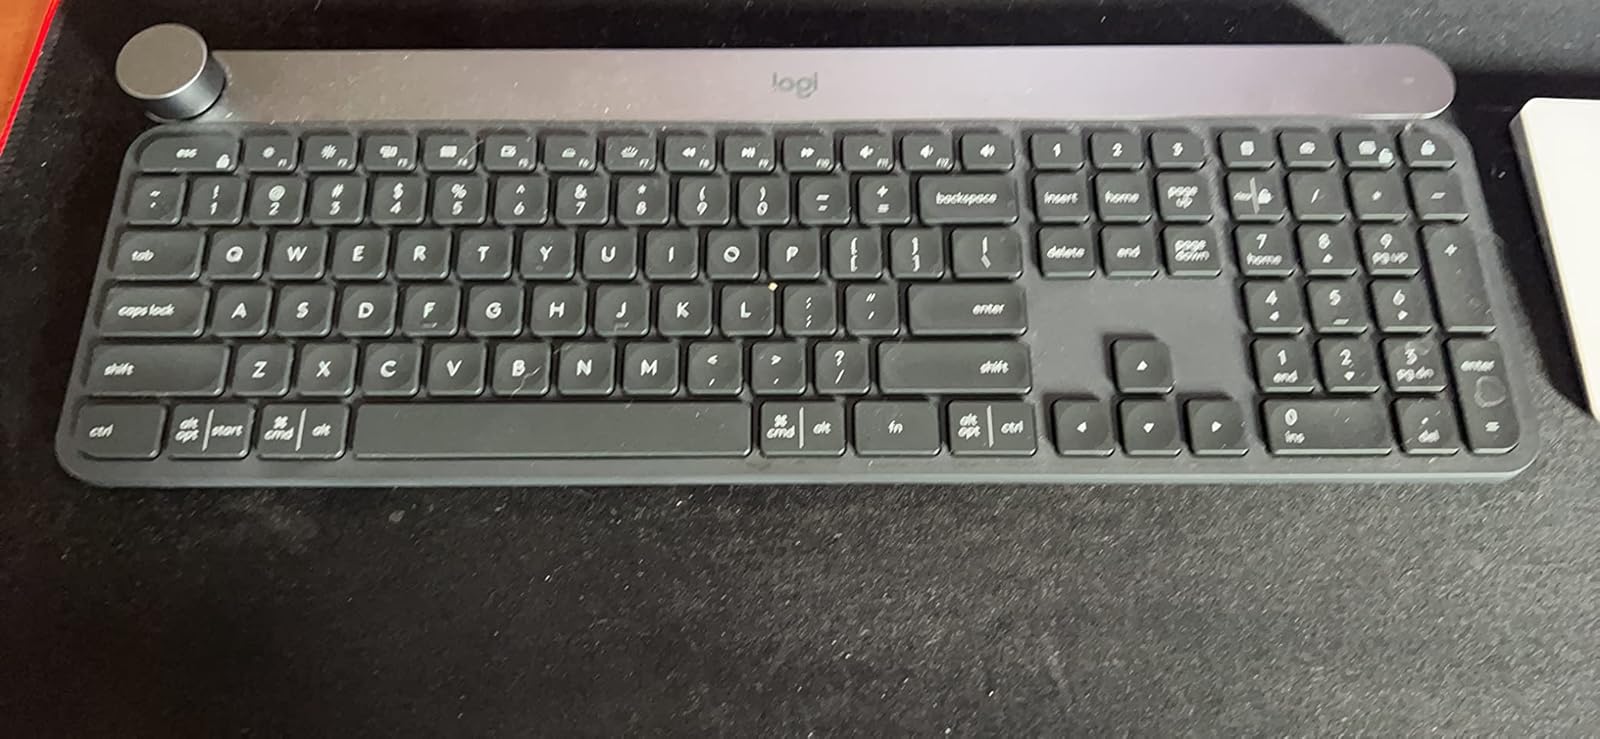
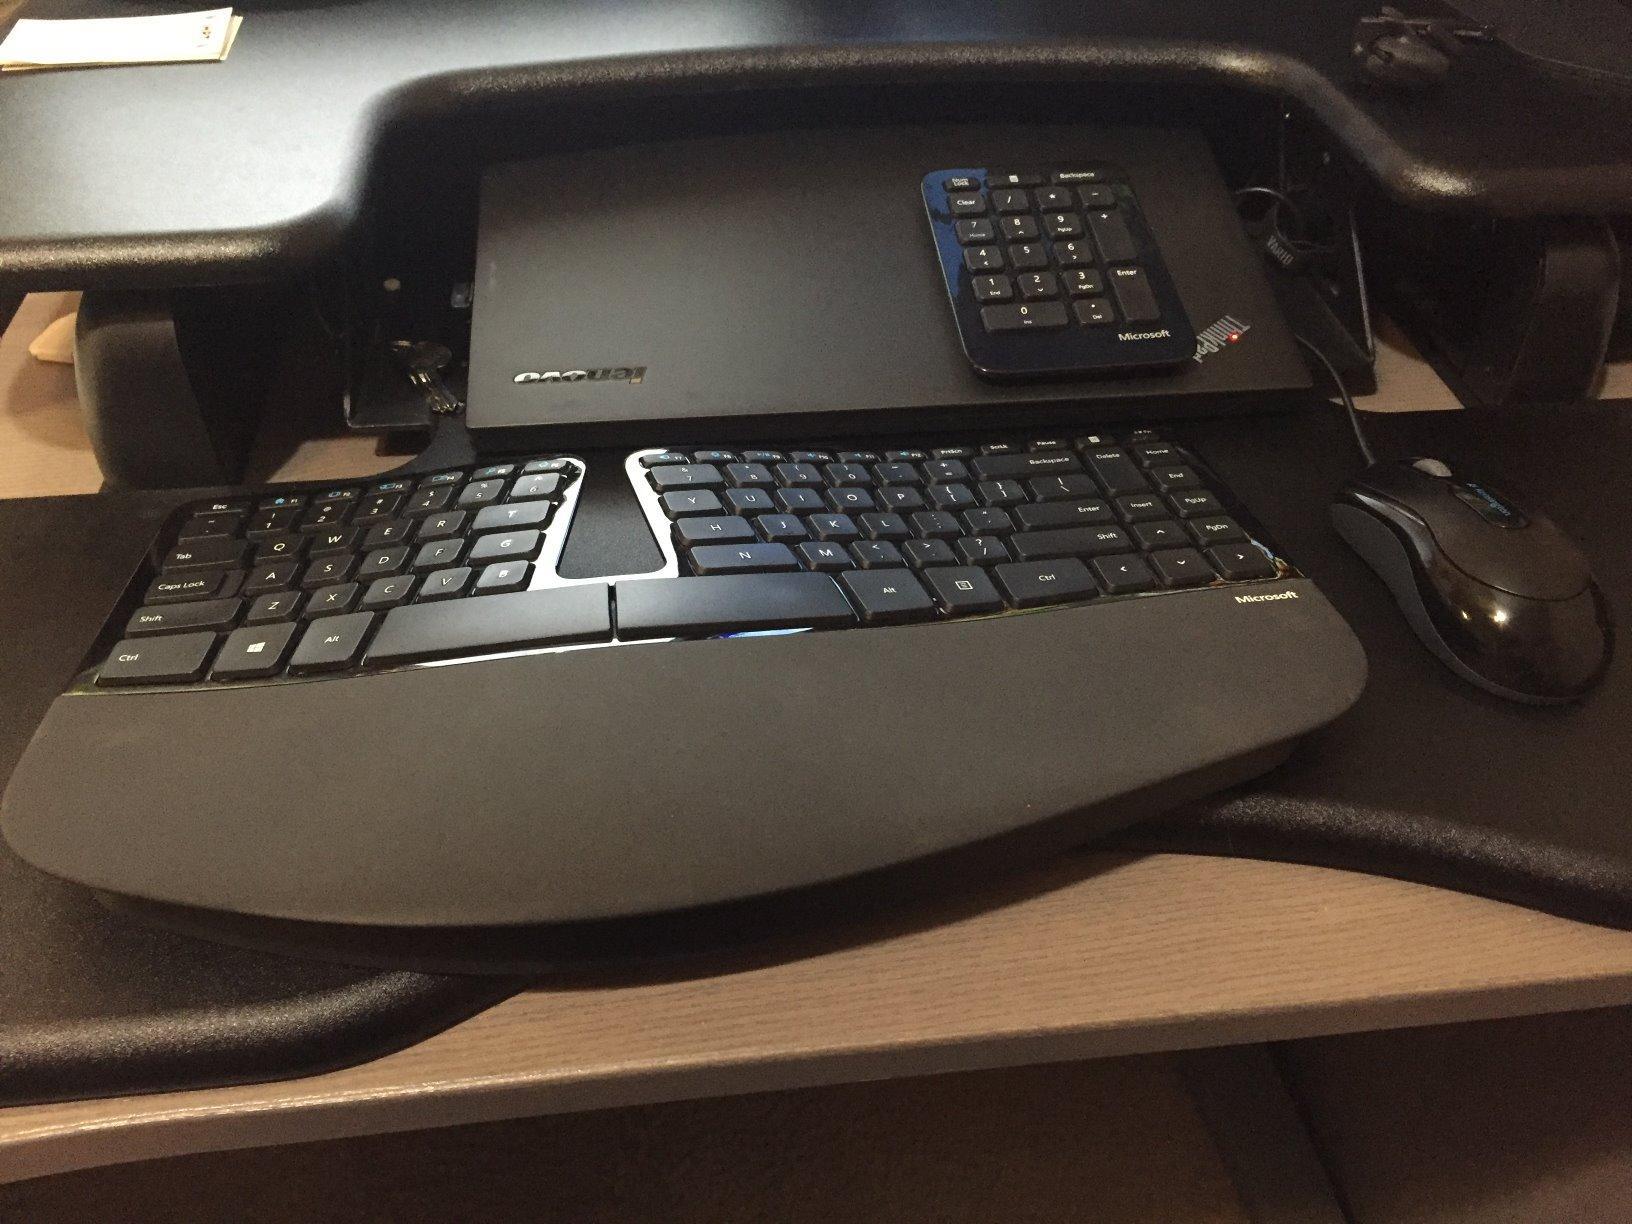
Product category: keyboard
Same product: no